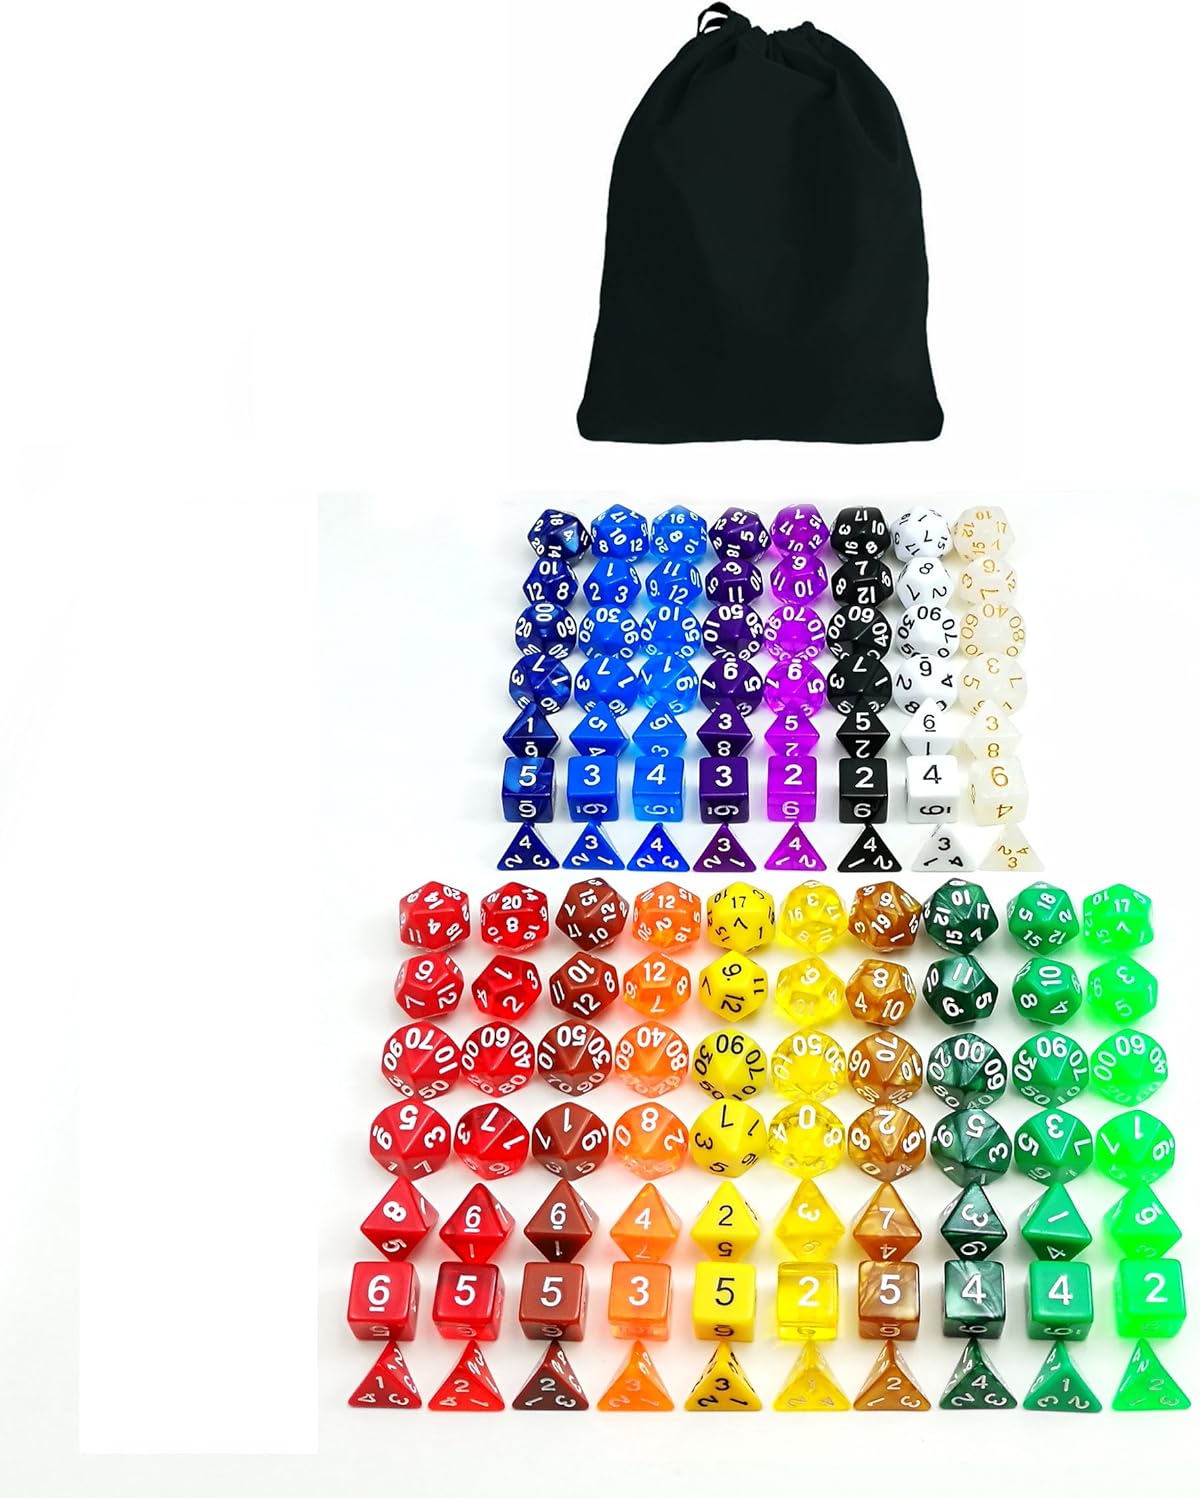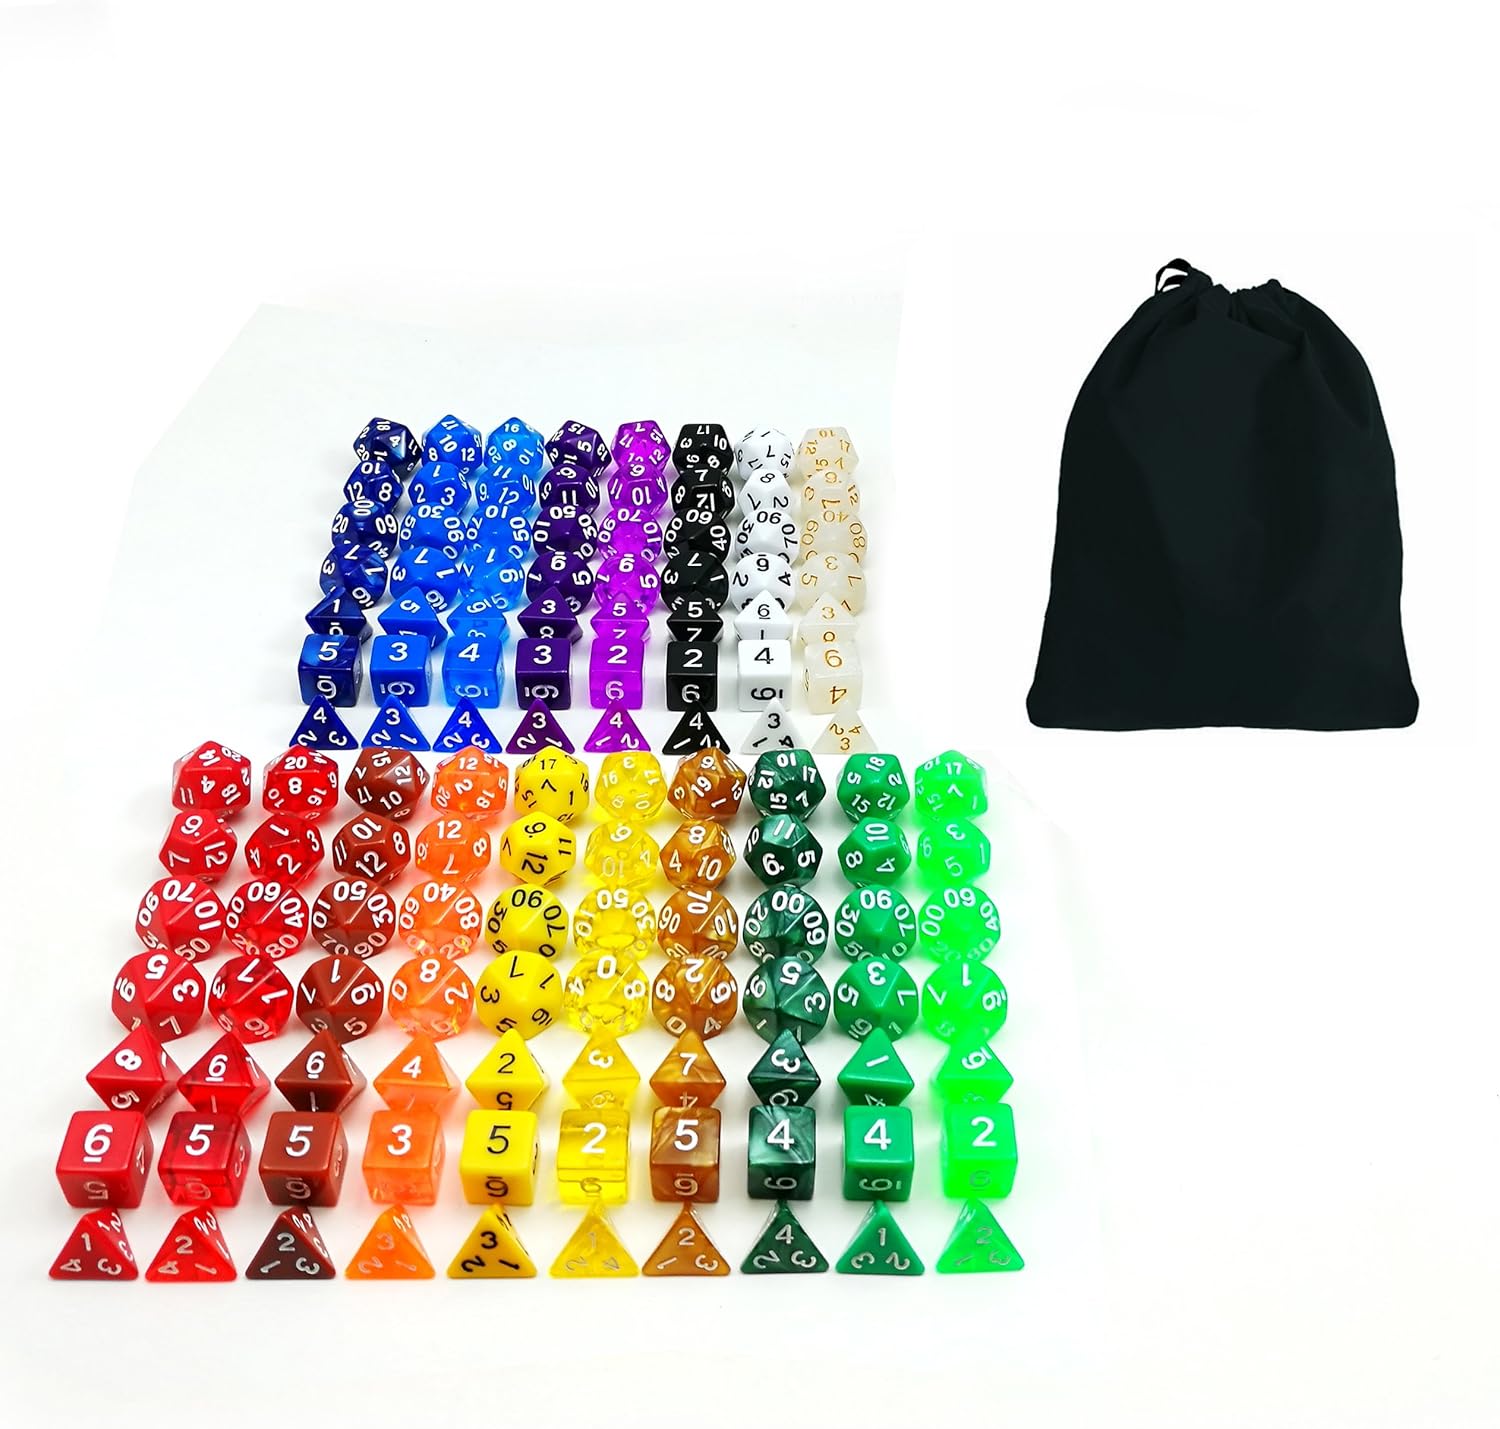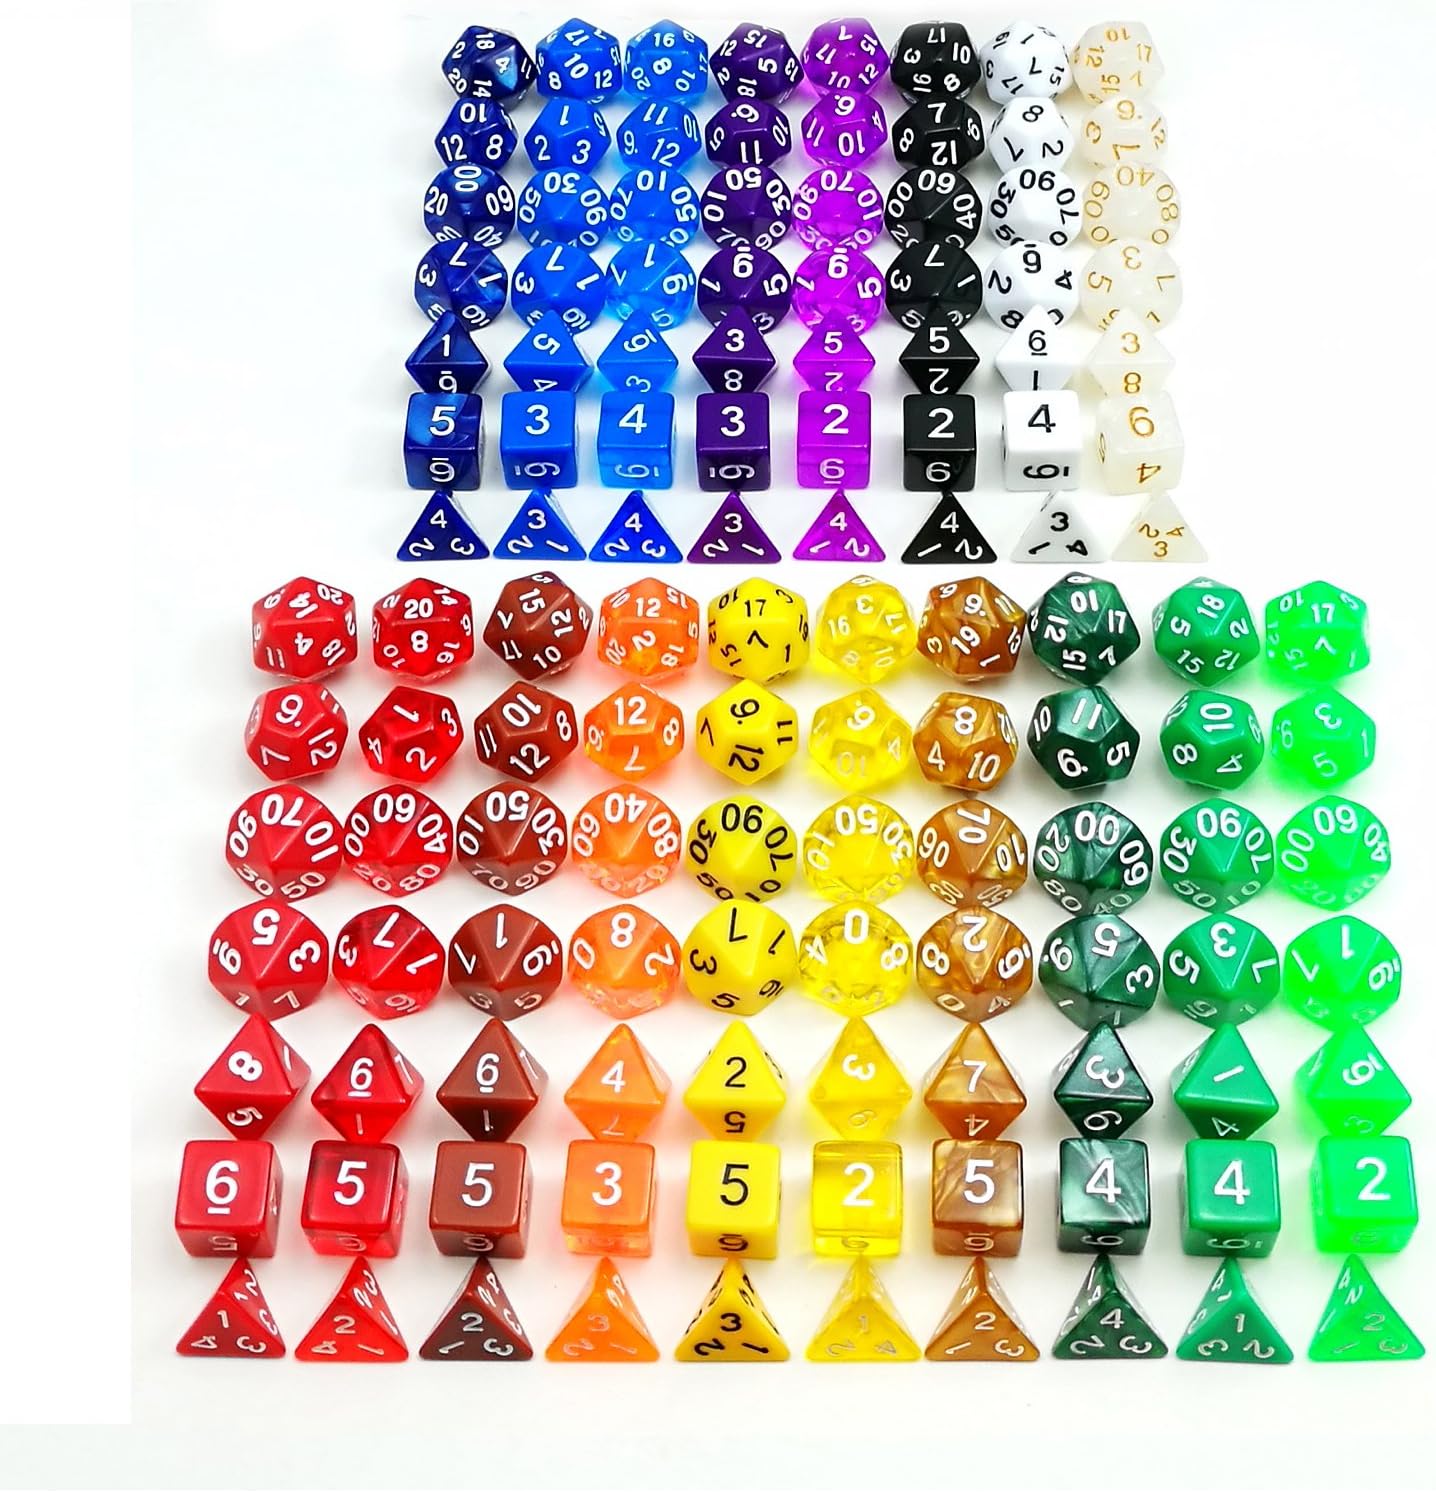
Bescon Multi-Colored RPG Dice Pack of 126 Polyhedral Dice 18 Complete Sets of 7 Dice 18 Black Velvet Bag Packaging
Category: Toys & Games
Guaranteed 18 complete sets: Each set includes a 4,6,8,10, 12, and 20 sided dice, along with a percentile dice - all in matching colors and styles. Dice colors included in this collection vary. Black Velvet bag: We've included a velvet bag for store, carry and keep all your dice together at no extra charge. Take advantage of this bonus valued! Quality control: No cracks, chips or damage. Every dice included is inspected before being packaged, ensuring that you'll only get the best dice here! Use as a DND dice set, Pathfinder, Magic the Gathering or any other game where you need lots of dice. This is a Perfect dice set. 7 x Marble White 7 x Marble Blue 7 x Marble Green 7 x Marble Orange 7 x Transparent Purple 7 x Transparent Blue 7 x Transparent Yellow 7 x Transparent Green 7 x Transparent Orange 7 x Transparent Red 7 x Opaque White 7 x Opaque Black 7 x Opaque Purple 7 x Opaque Blue 7 x Opaque Green 7 x Opaque Yellow 7 x Opaque Brown 7 x Opaque Red
Features: Bescon Multi-Colored RPG Dice Pack of 126 Polyhedral Dice 18 Complete Sets of 7 Dice 18 Different Colors - Black Velvet Bag Packaging | This is a Perfect dice set: 7 x Marble White; 7 x Marble Blue; 7 x Marble Green; 7 x Marble Orange; 7 x Transparent Purple; 7 x Transparent Blue; 7 x Transparent Yellow; 7 x Transparent Green; 7 x Transparent Orange; 7 x Transparent Red; 7 x Opaque White; 7 x Opaque Black; 7 x Opaque Purple; 7 x Opaque Blue; 7 x Opaque Green; 7 x Opaque Yellow; 7 x Opaque Brown; 7 x Opaque Red. | Guaranteed 18 complete sets: Each set includes a 4,6,8,10, 12, and 20 sided dice, along with a percentile dice - all in matching colors and styles. Dice colors included in this collection vary. | Black Velvet bag: We've included a velvet bag for store, carry and keep all your dice together at no extra charge. Take advantage of this bonus valued! | Quality control: No cracks, chips or damage. Every dice included is inspected before being packaged, ensuring that you'll only get the best dice here! Use as a DND dice set, Pathfinder, Magic the Gathering or any other game where you need lots of dice.